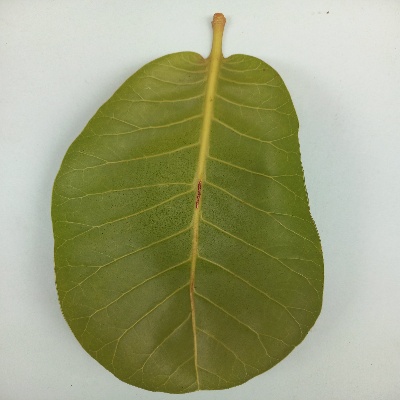
Crop: Cashew
Condition: healthy